King Arthur's Hall

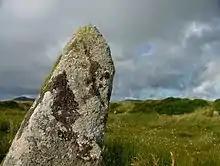
King Arthur's Hall on Bodmin Moor

The monument consists of fifty-six stones arranged in a rectangle with a bank of earth around them and measures approximately 20m by 47m. The interior fills with water and a contemporary ground level has not been established. It has suffered damage by cattle in the past and is now protected by a gated fence. It can be reached by footpaths east of St Breward.